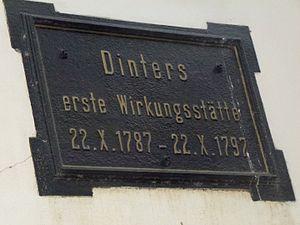
Christian Gustav Friedrich Dinter, pédagogue saxon.